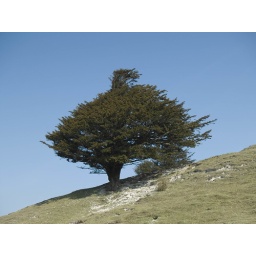
An evergreen tree sitting on a hillside overlooking the M40 cutting at Aston Rowant, near Stokenchurch.